Egor Vyaltsev

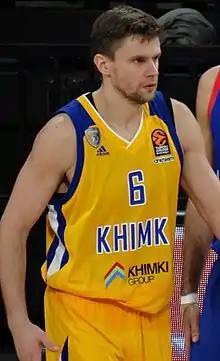

Egor Ivanovich Vyaltsev (born 10 October 1985) is a Russian former professional basketball player. He represented the senior Russian national basketball team.